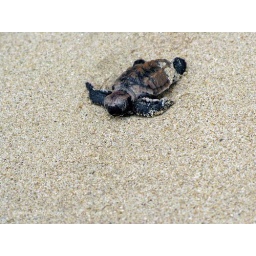
Sea turtle rescued by our children and two of the biologists studying turtles on the Zapatilla Cayes.